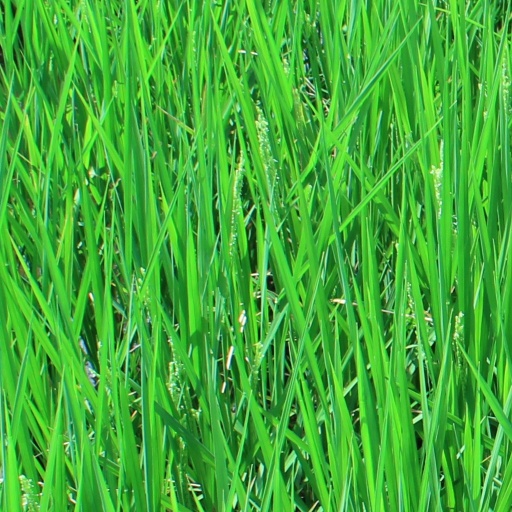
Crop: rice